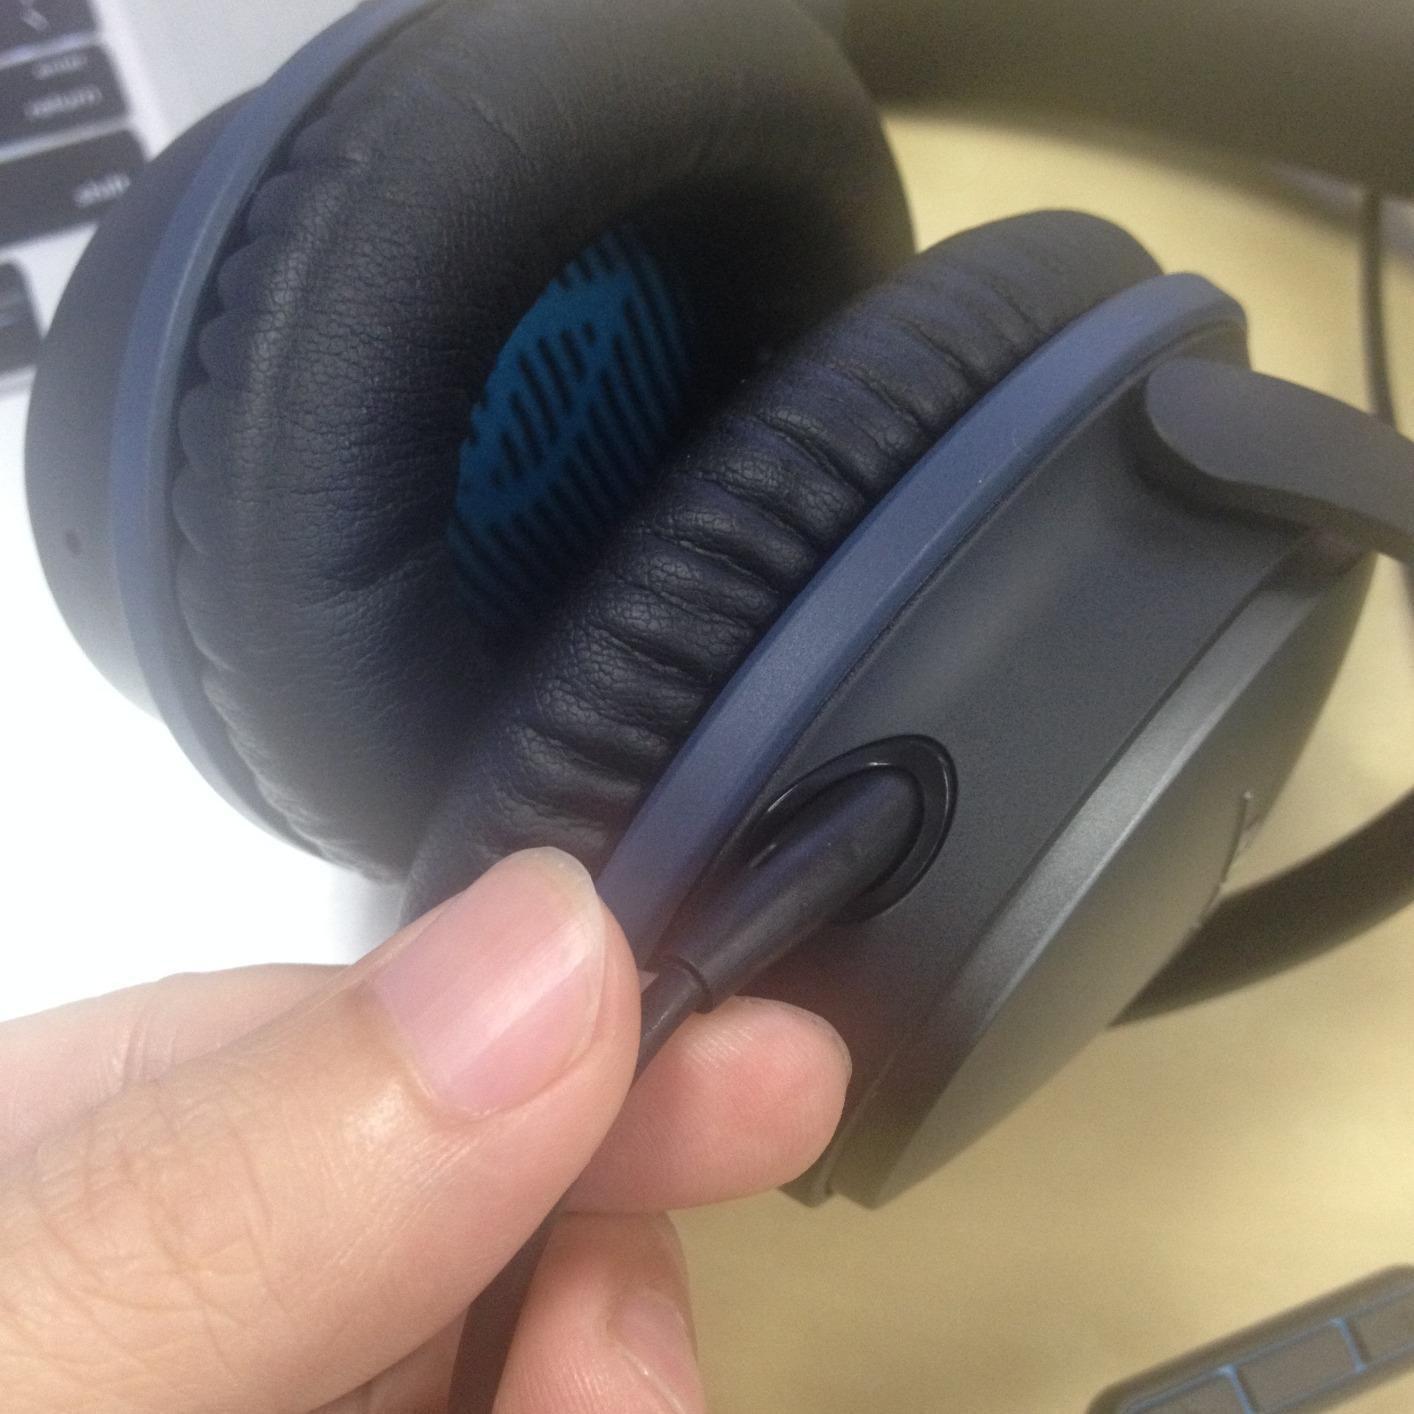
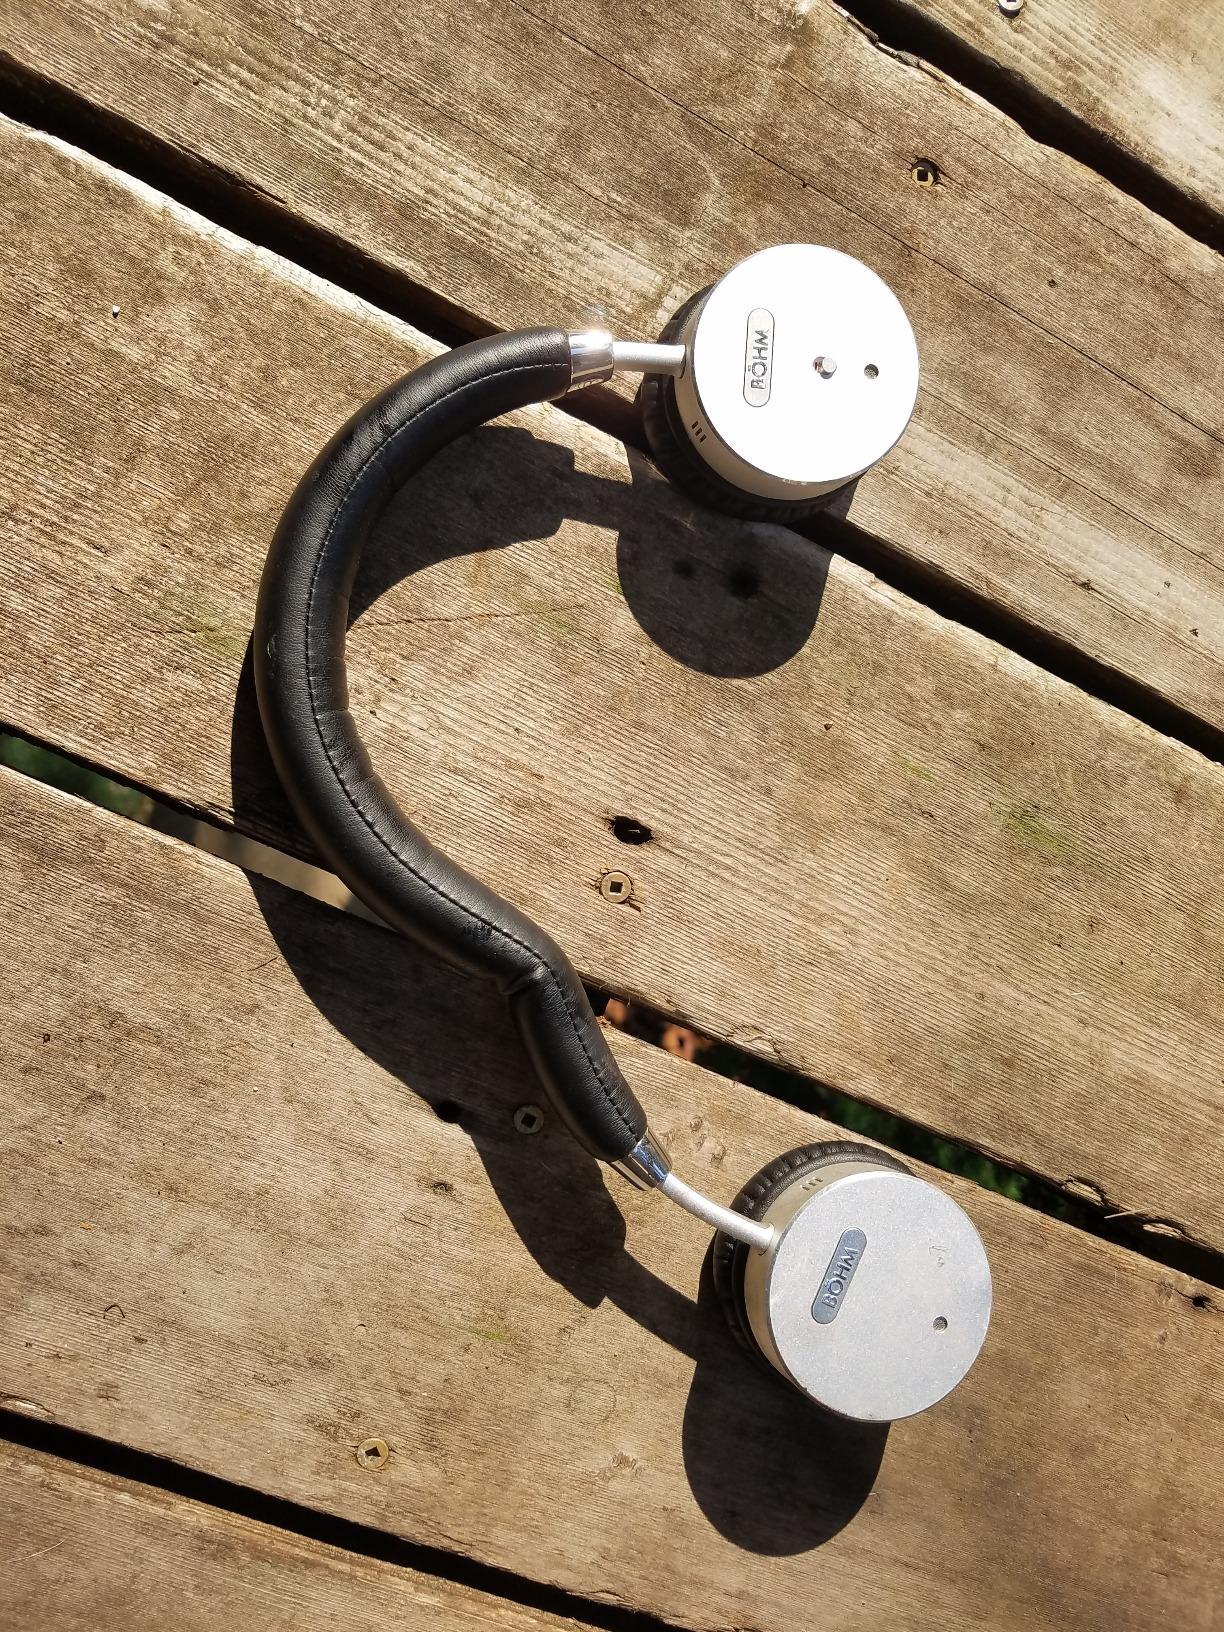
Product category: headphones
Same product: no